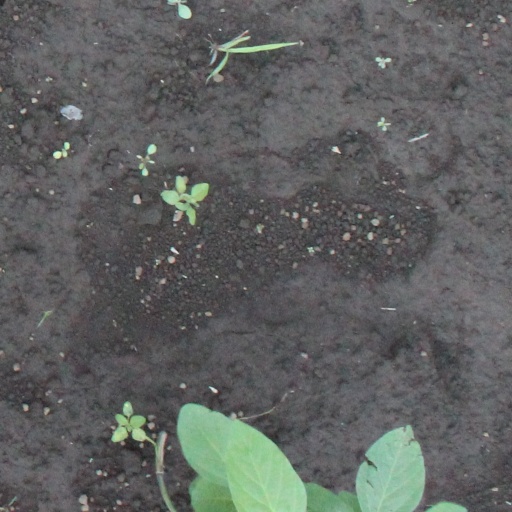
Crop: soybean